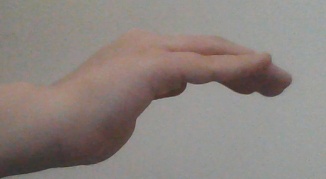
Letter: haa